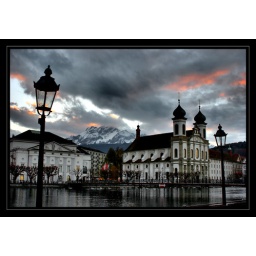
Street lamps and old historic church with mount Pilatus in the background at sunset in Luzern Switzerland